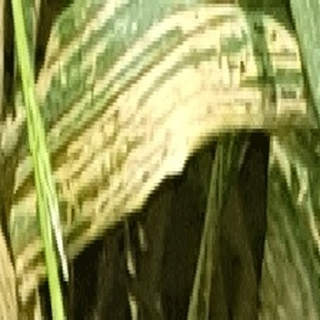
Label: wheat_yellow_rust